Puma (motorcycle)

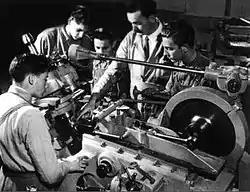
IAME was created to promote aircraft and automobile manufacturing in 1951.

This pre-series was painted in light green and beige instead of the characteristic black of the motorcycles of the time. Finally, in production, the well-known black frame with gray tank was chosen. The engineer Fernando Ariel Martín was in charge of this first part of the development.